Miss Grand International 2022

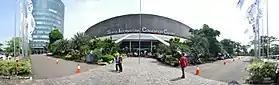
Sentul International Convention Center, the venue of the pageant

At the Miss Grand International 2021 pageant, Matthew Deane, the host of the event announced that the 10th edition of the pageant would take place in Indonesia on 25 October 2022, with pre-pageant activities in Bali, and the coronation night in Jakarta. The event was supported by the Minister of Tourism and Creative Economy of Indonesia, Sandiaga Uno.